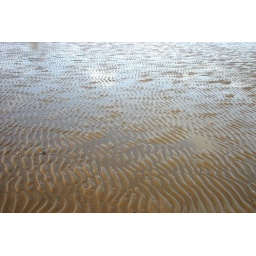
I didn't notice at the time but the sky reflected in the water works really well